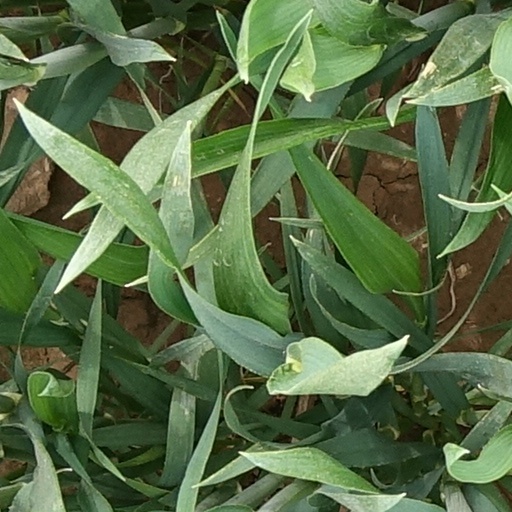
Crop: wheat